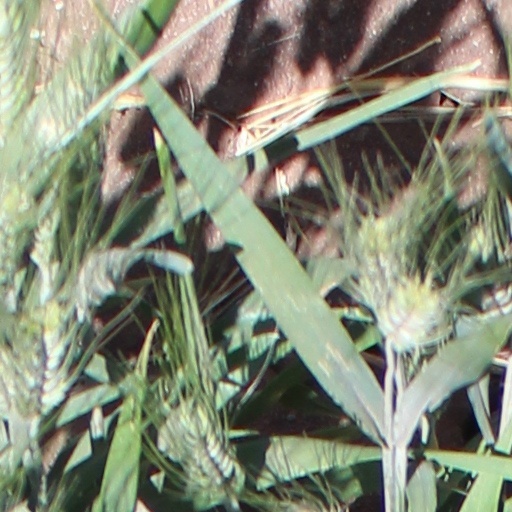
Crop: wheat